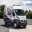
Label: ambulance